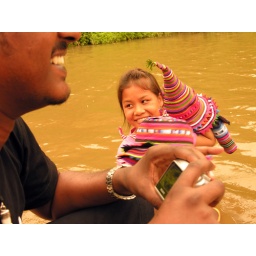
Smiles as tourist meets woman waistdeep in river selling souvenir hats in northern Thailand.